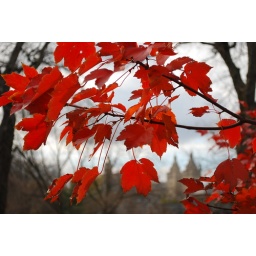
One last red tree in Central Park with the San Remo in the distance. December 2010.